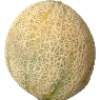
Label: Cantaloupe 2